Our Lady of Sorrows

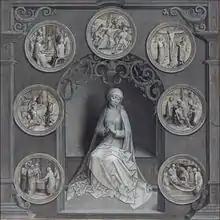

The Catholic devotion to Our Lady of Sorrows started to develop around the end of the 11th century, particularly in areas around the Mediterranean.